Royal Calcutta Turf Club

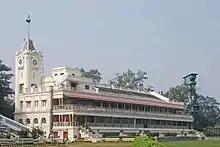
The CTC Grand Stand in 2015

The club also held polo matches during the late 19th century, and hosted English-style gambling; the Calcutta Derby Sweeps, organised by the RCTC, was the world's largest sweepstake in the 1930s. After the closure of the Tollygunge racecourse, a new racecourse was opened by the club in Barrackpore during the 1920s; it was unsuccessful due to poor attendance. Grandstands were built at the Maidan racecourse; Kolkata Race Course had three in 2020, including a three-tier main grandstand.